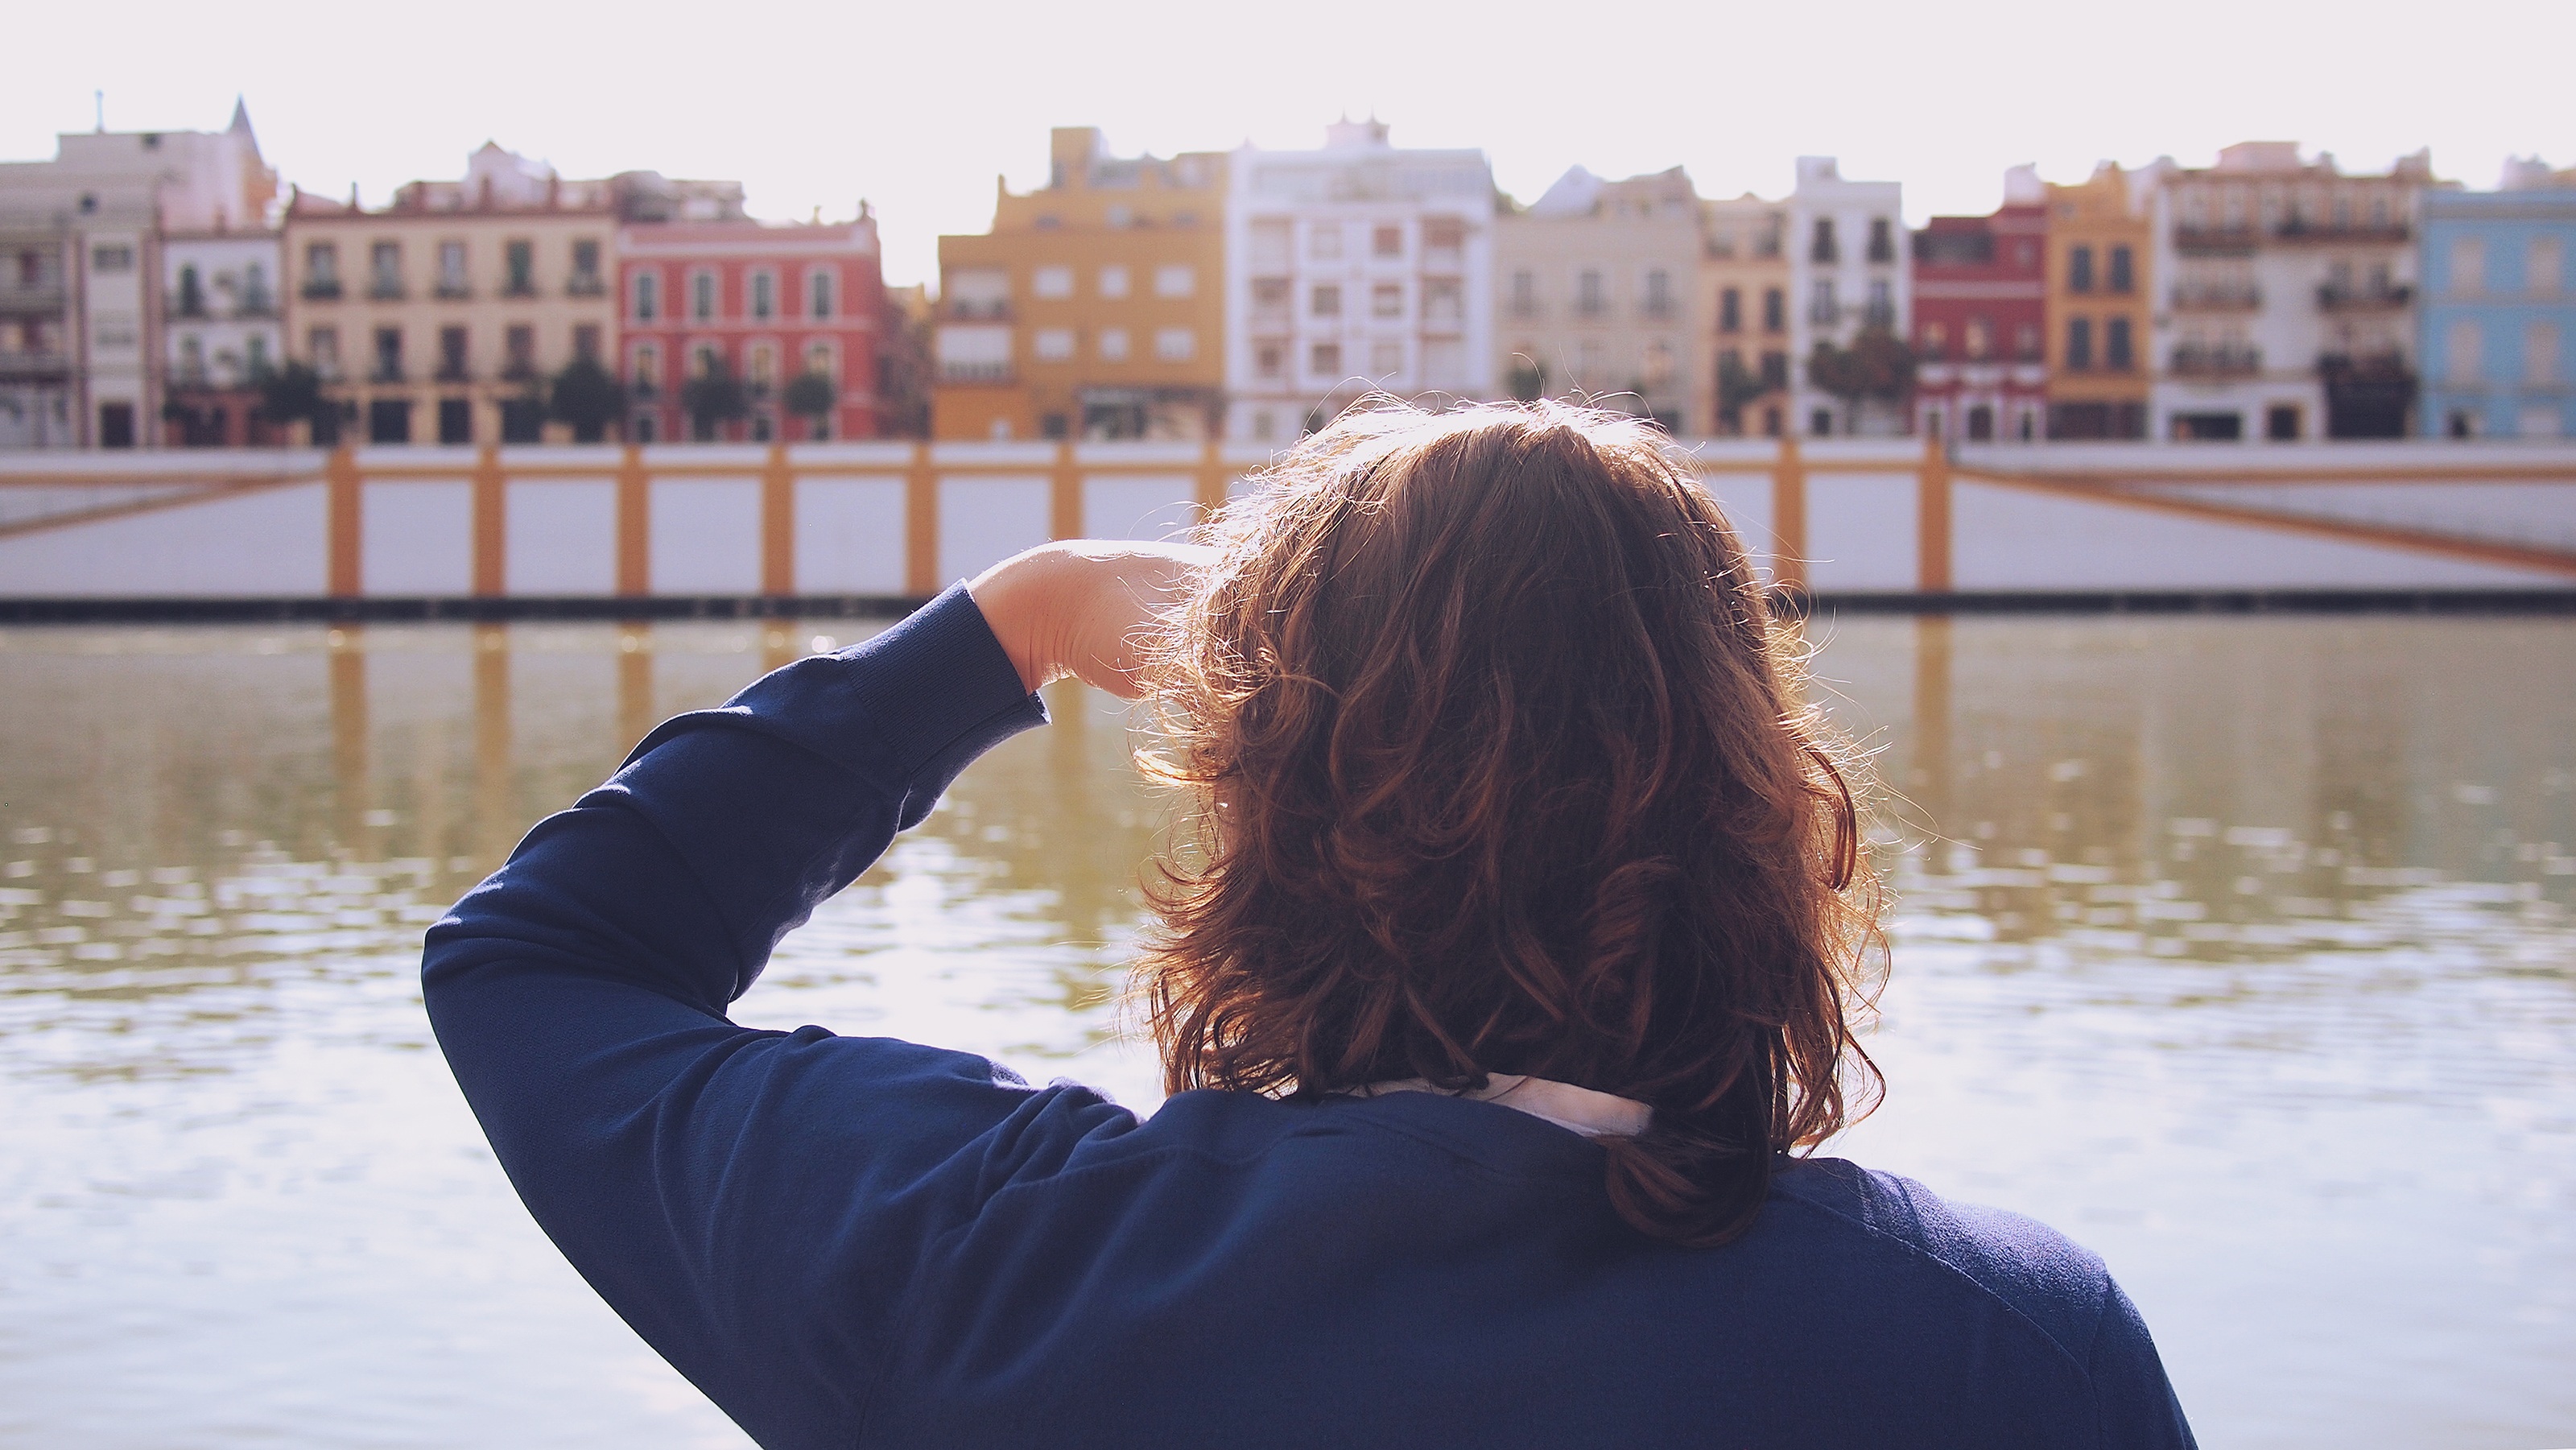
water, winter, people, sunlight, morning, town, city, river, looking, tourist, reflection, romance, season, spain, photograph, seville, interaction, human positions